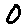
Label: 0